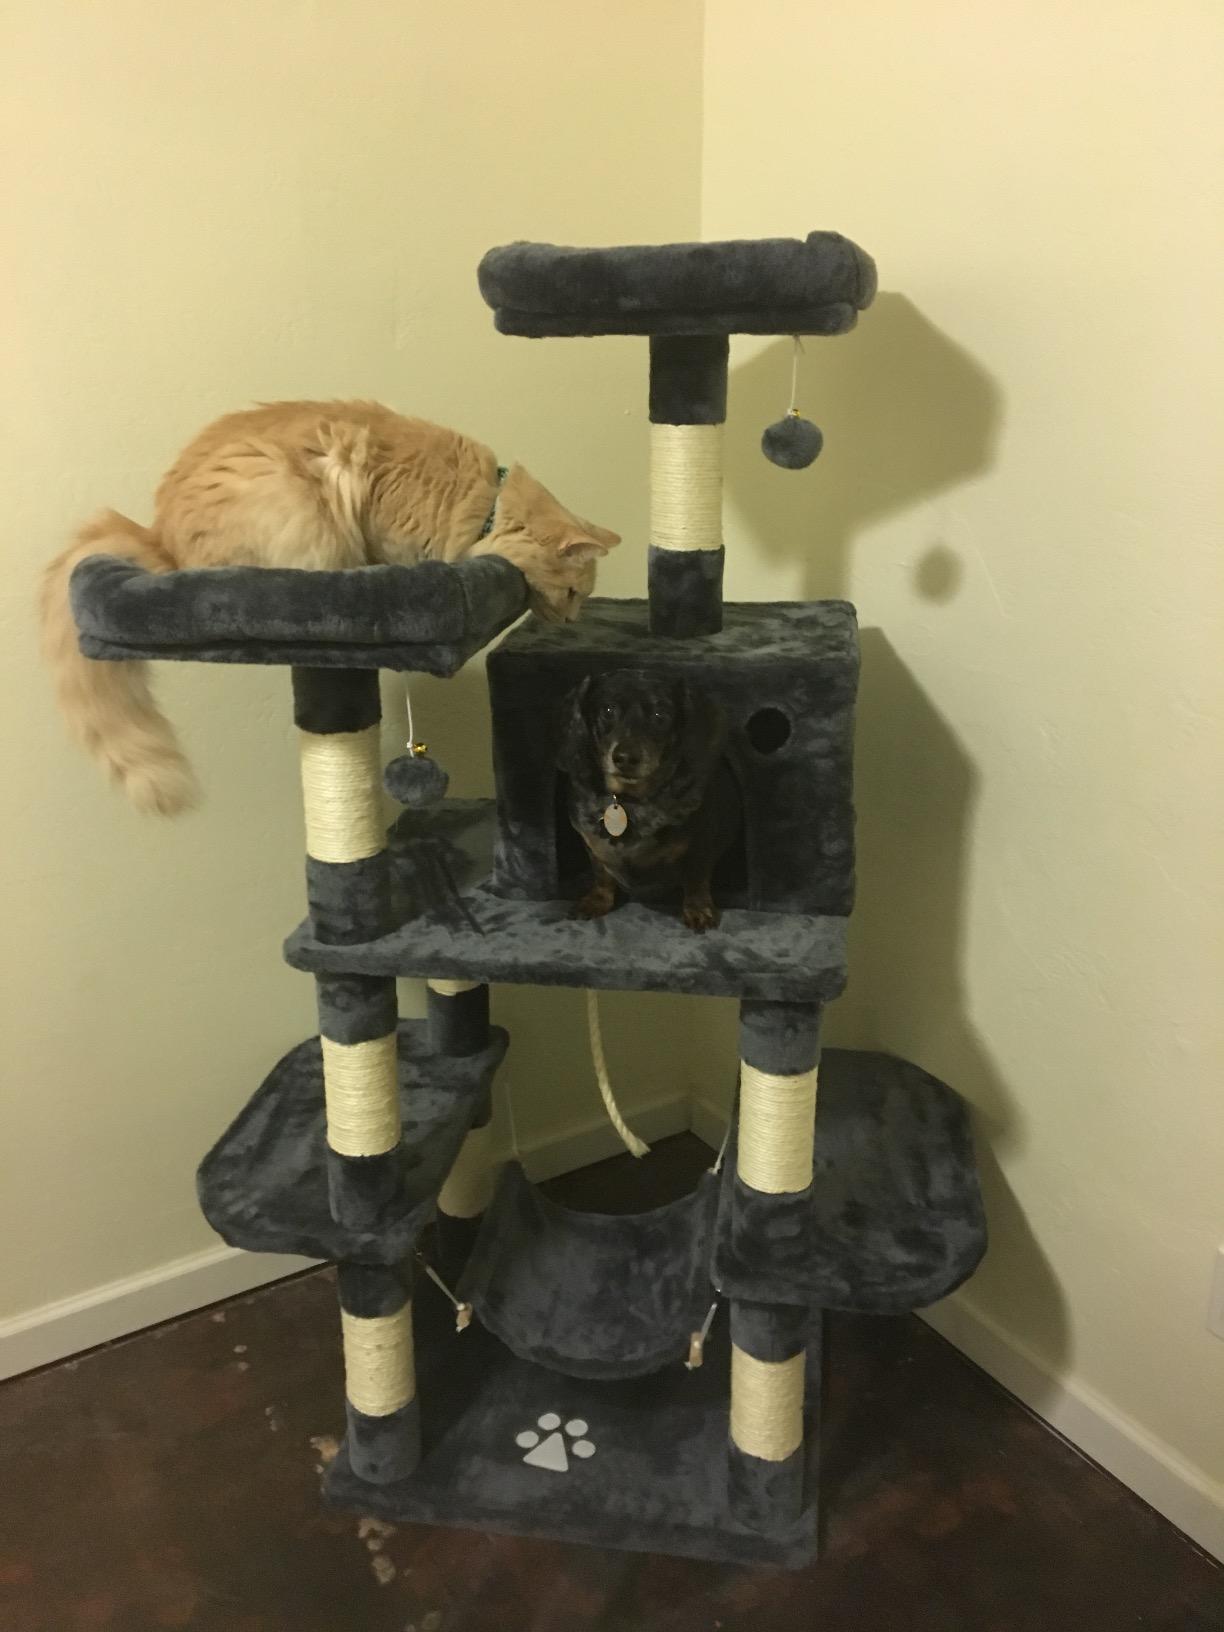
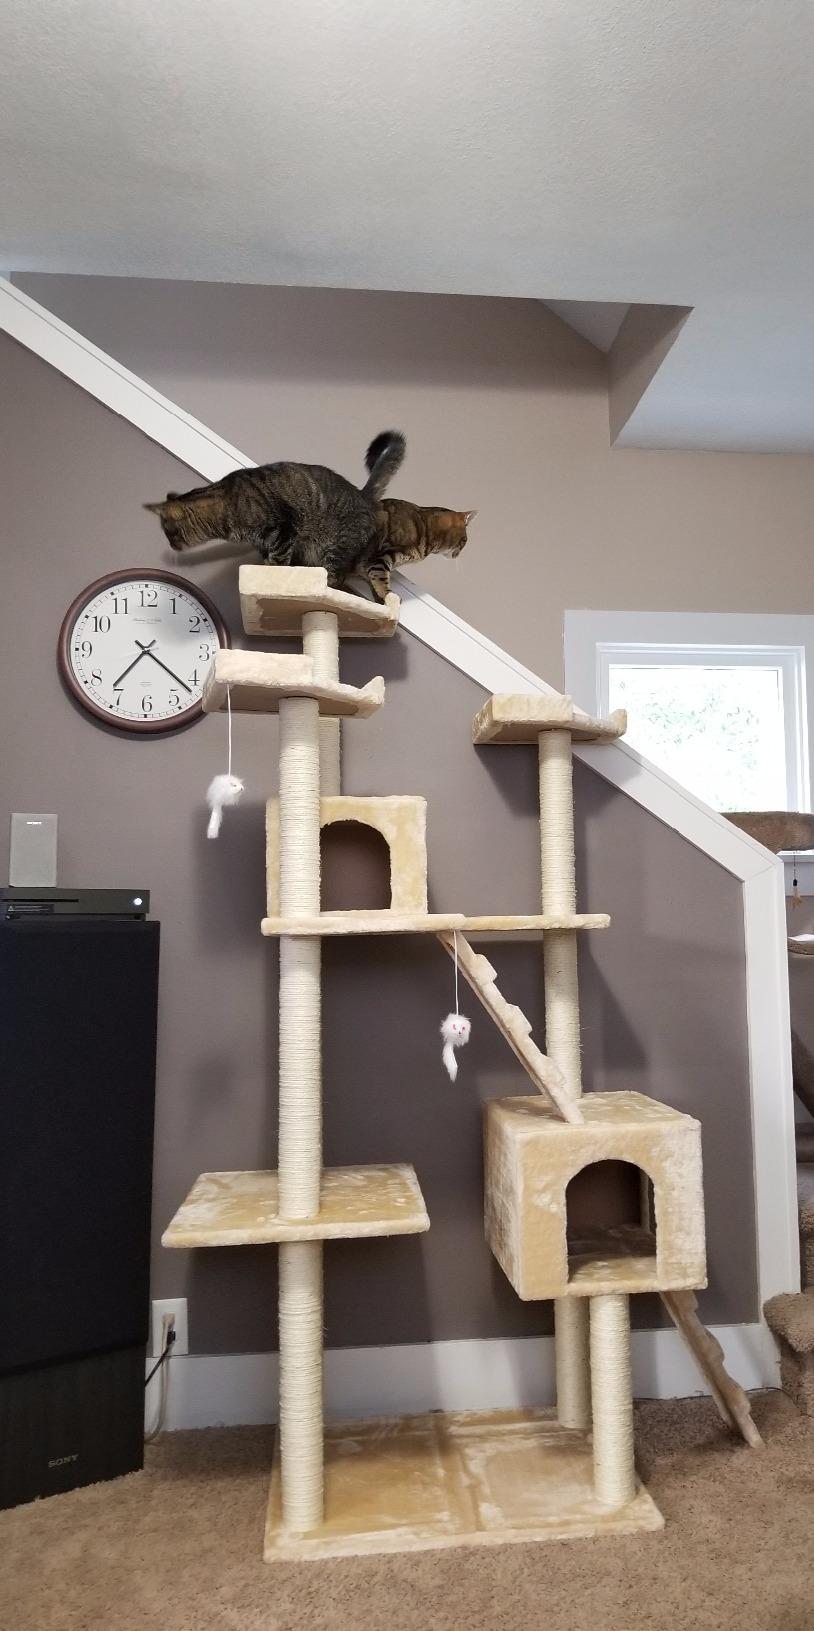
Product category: items_cat tree
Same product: no